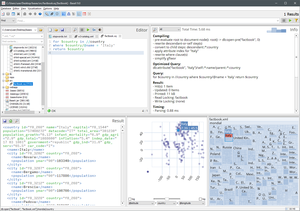
BaseX est un système de gestion de base de données XML native et légère, développé en tant que projet communautaire sur GitHub. BaseX est spécialisé dans le stockage, le requêtage et la visualisation de larges documents et collections de documents XML. BaseX fonctionne sur toutes plates-formes et est distribué sous une licence libre permissive.